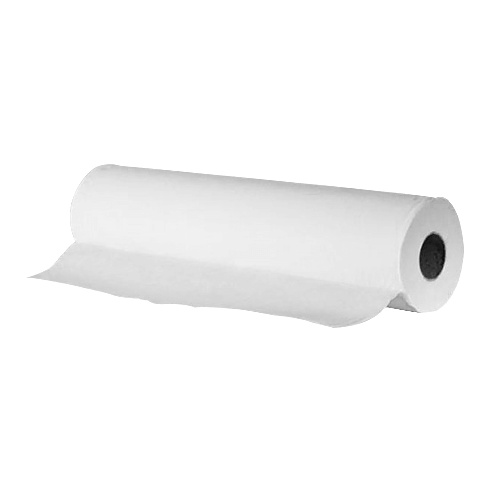
Rouleau d’emballage en crêpe 50cm x 50lfm 2 plis 100% cellulose
Profitez de notre service de livraison de papier toilette et de produits en papier de première classe et rentable ! Nous avons en stock une large gamme de papeterie et de papier toilette à des prix raisonnables : Couverture en papier pour la table à langer Crêpe/rouleau d’emballage 50cm x 50cm 2 plis 100% cellulose
Brand: couchesbebe.ch
Category: Baby & Toddler > Diapering > Changing Mat & Tray Covers > Changing Tray Covers